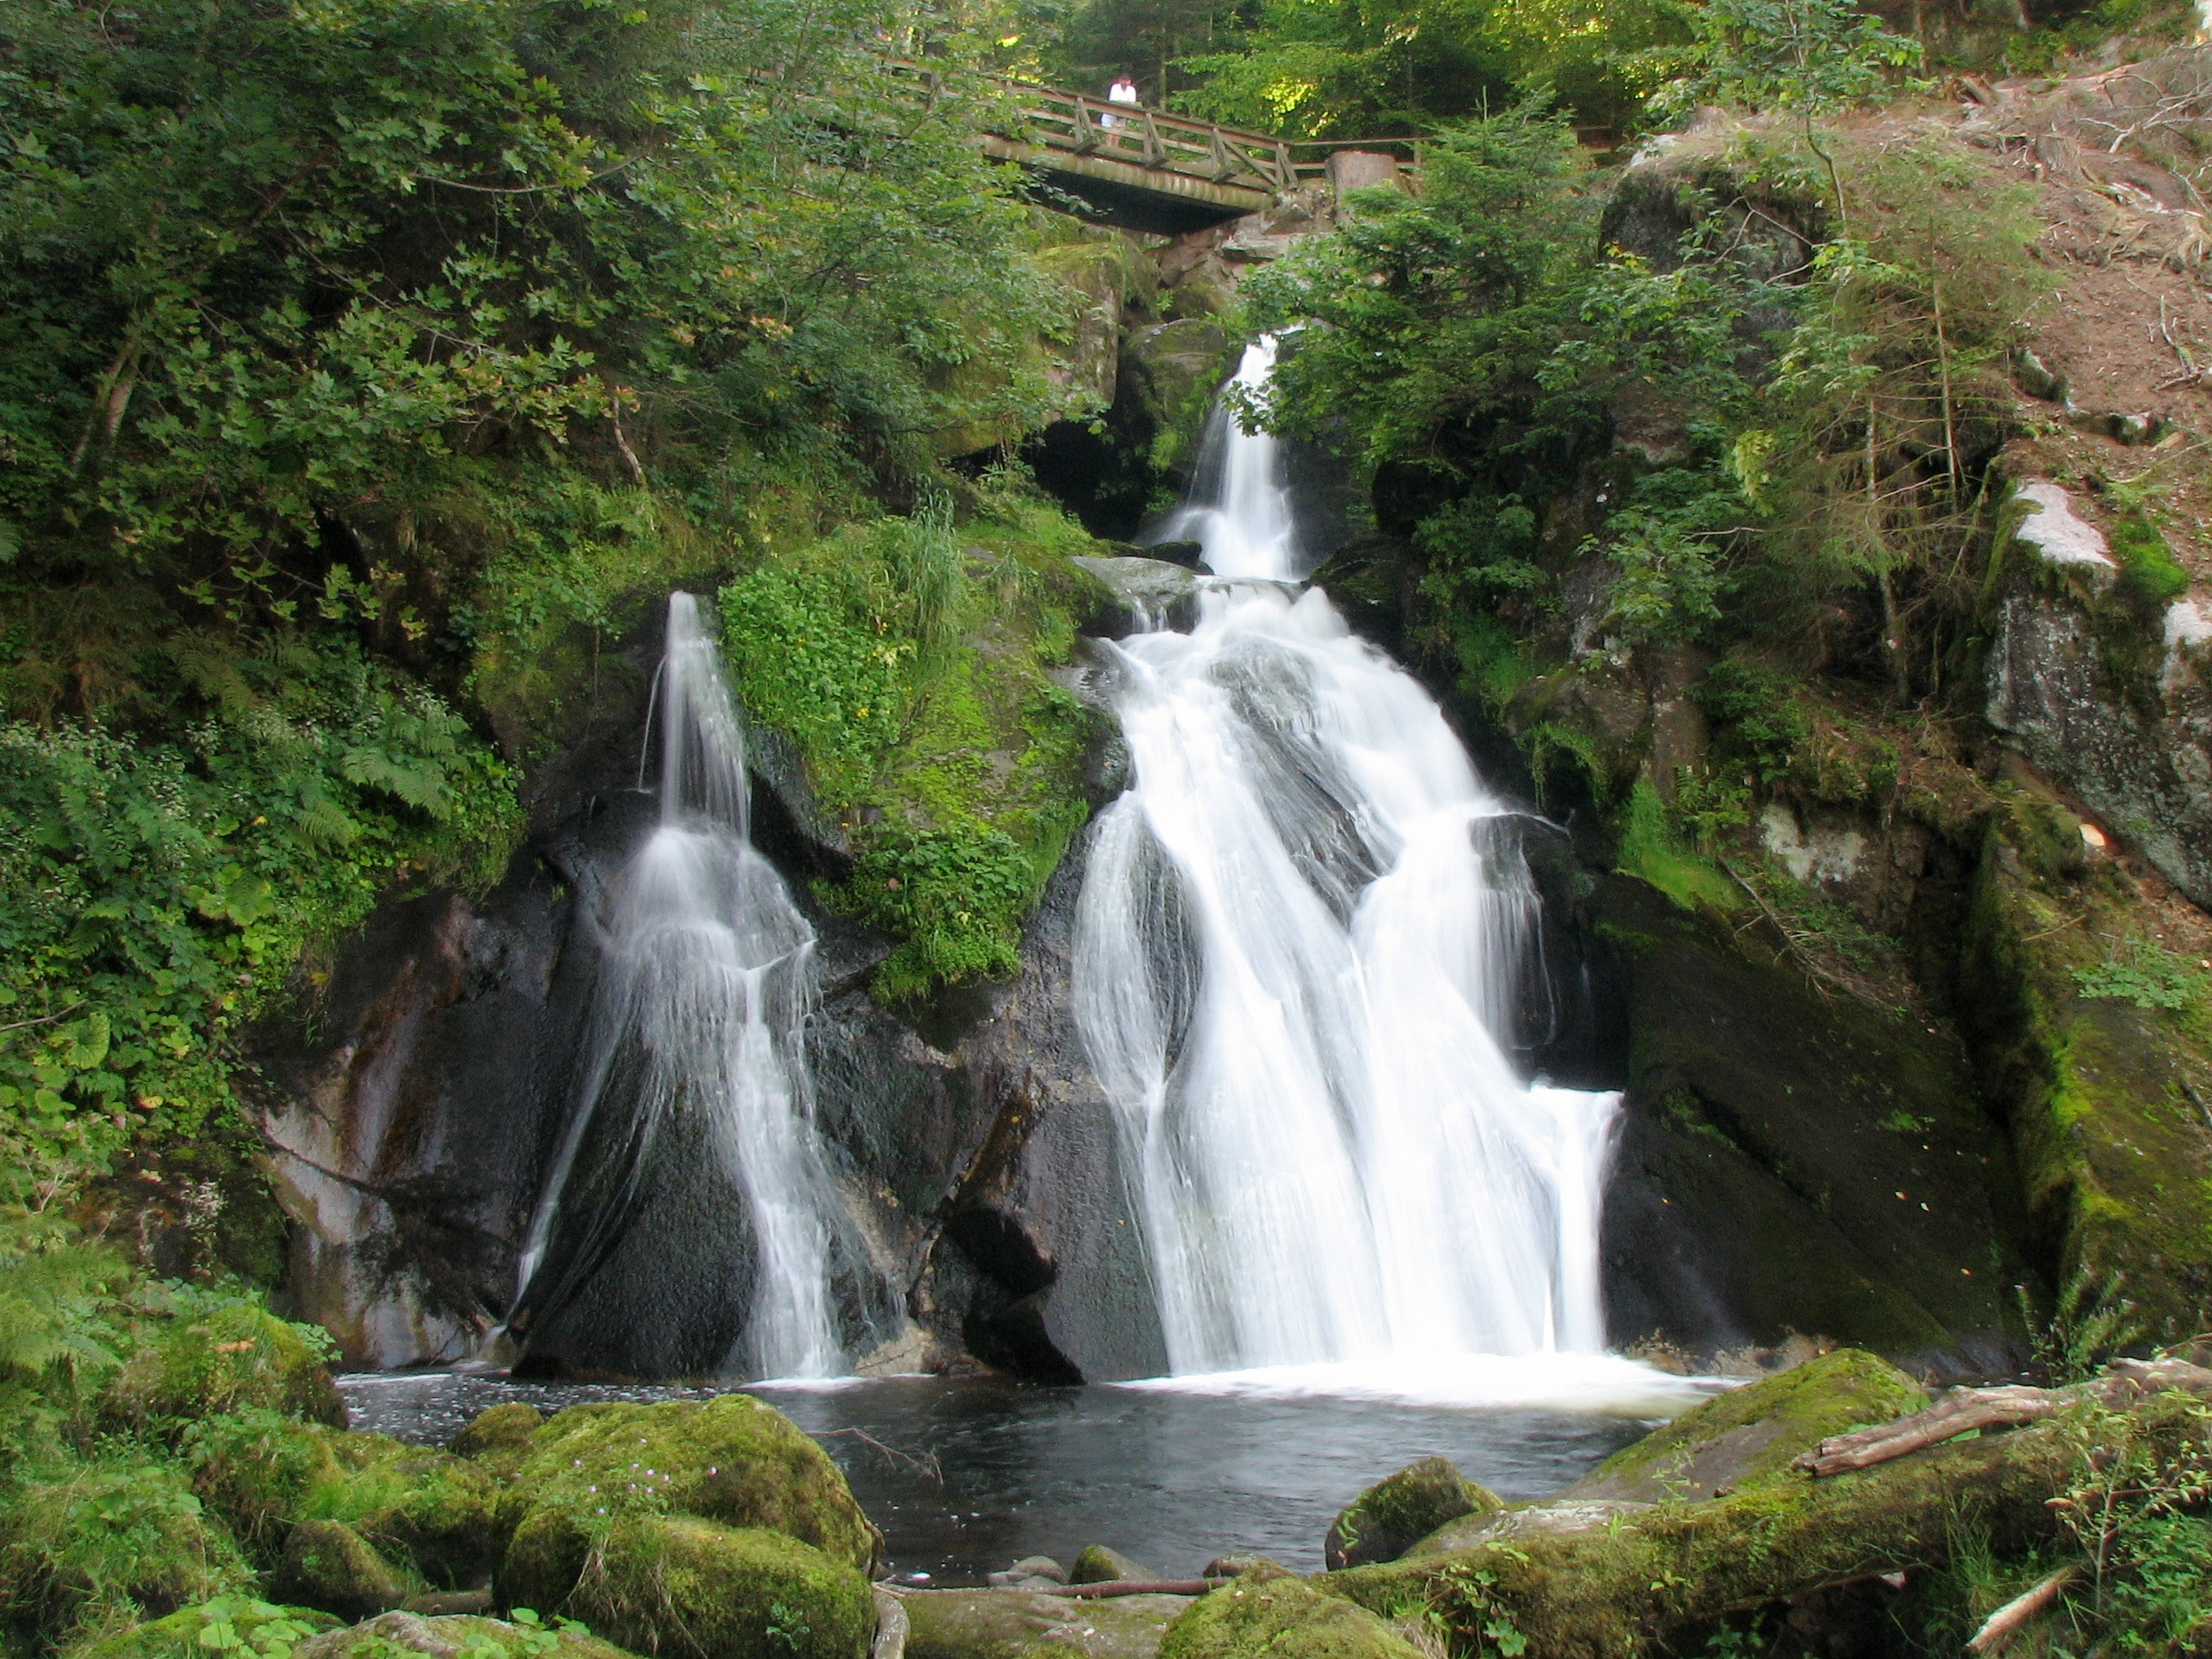
landscape, nature, waterfall, stream, cascade, jungle, body of water, rainforest, germany, wasserfall, water feature, watercourse, triberg